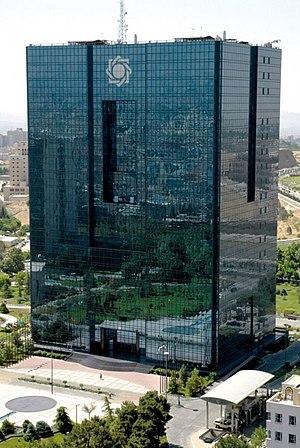
Bank Markazi Iran ou Bank Markazi Jomhouri Islami Iran est la banque centrale de l'Iran.